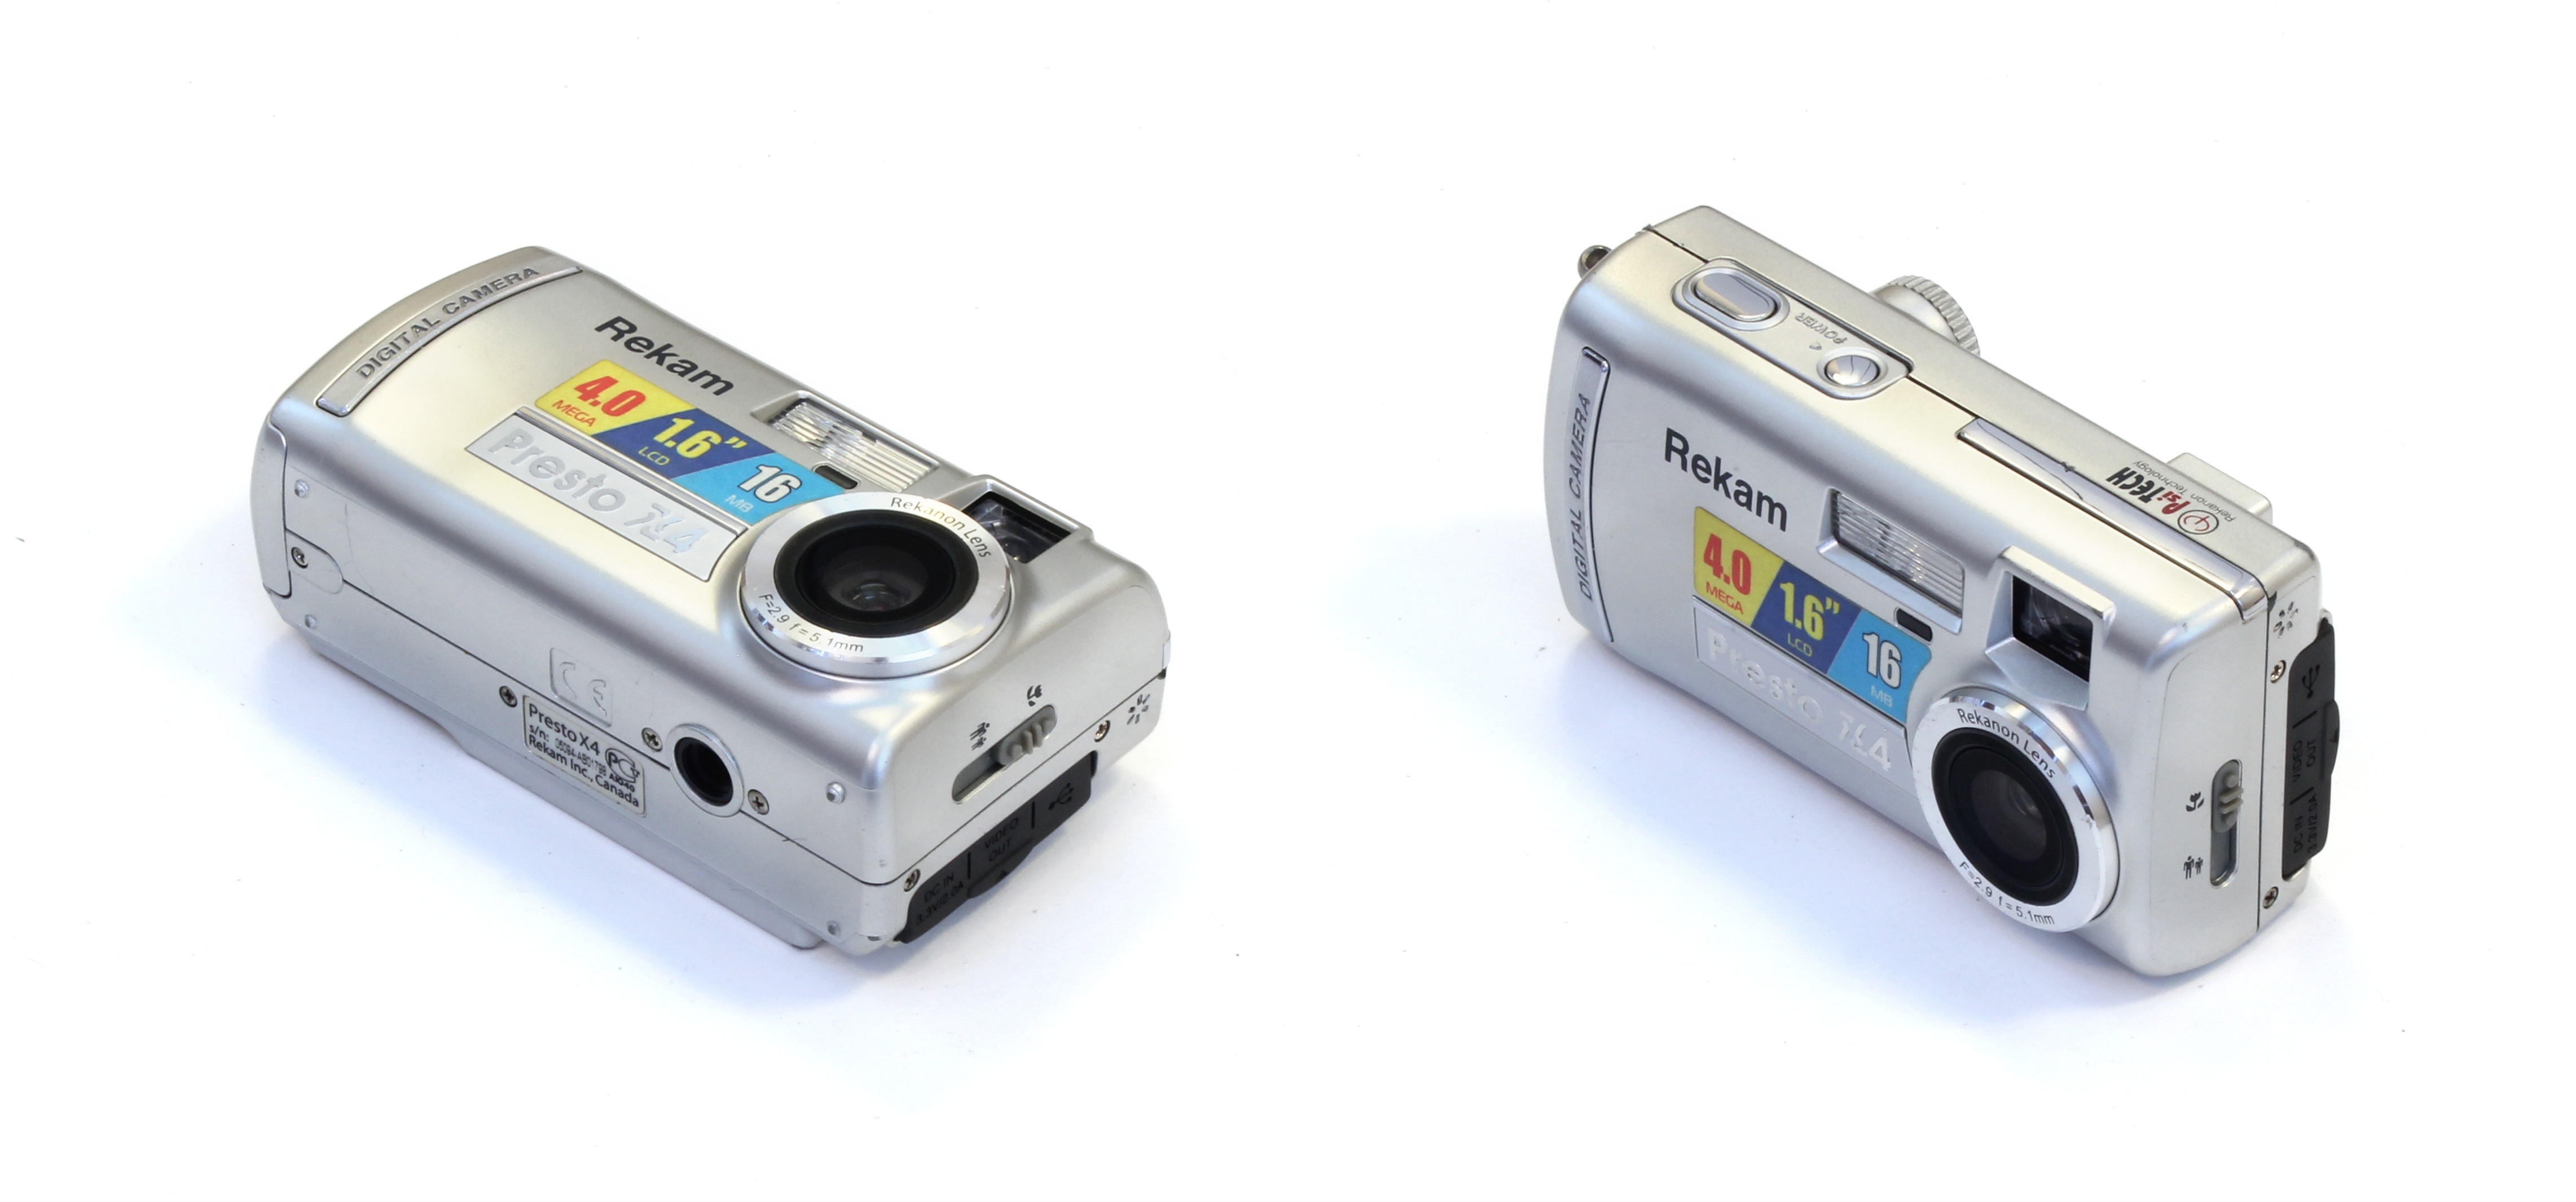
camera, old, video camera, product, digital camera, electronics, digital, compact, multimedia, used, rekam x 4, cameras optics